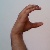
The image shows a hand gesture representing the letter 'C' in Indian Sign Language.